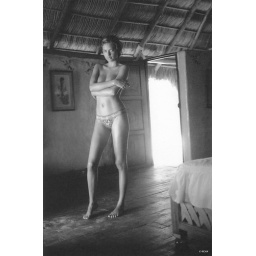
adriana lima in black and white